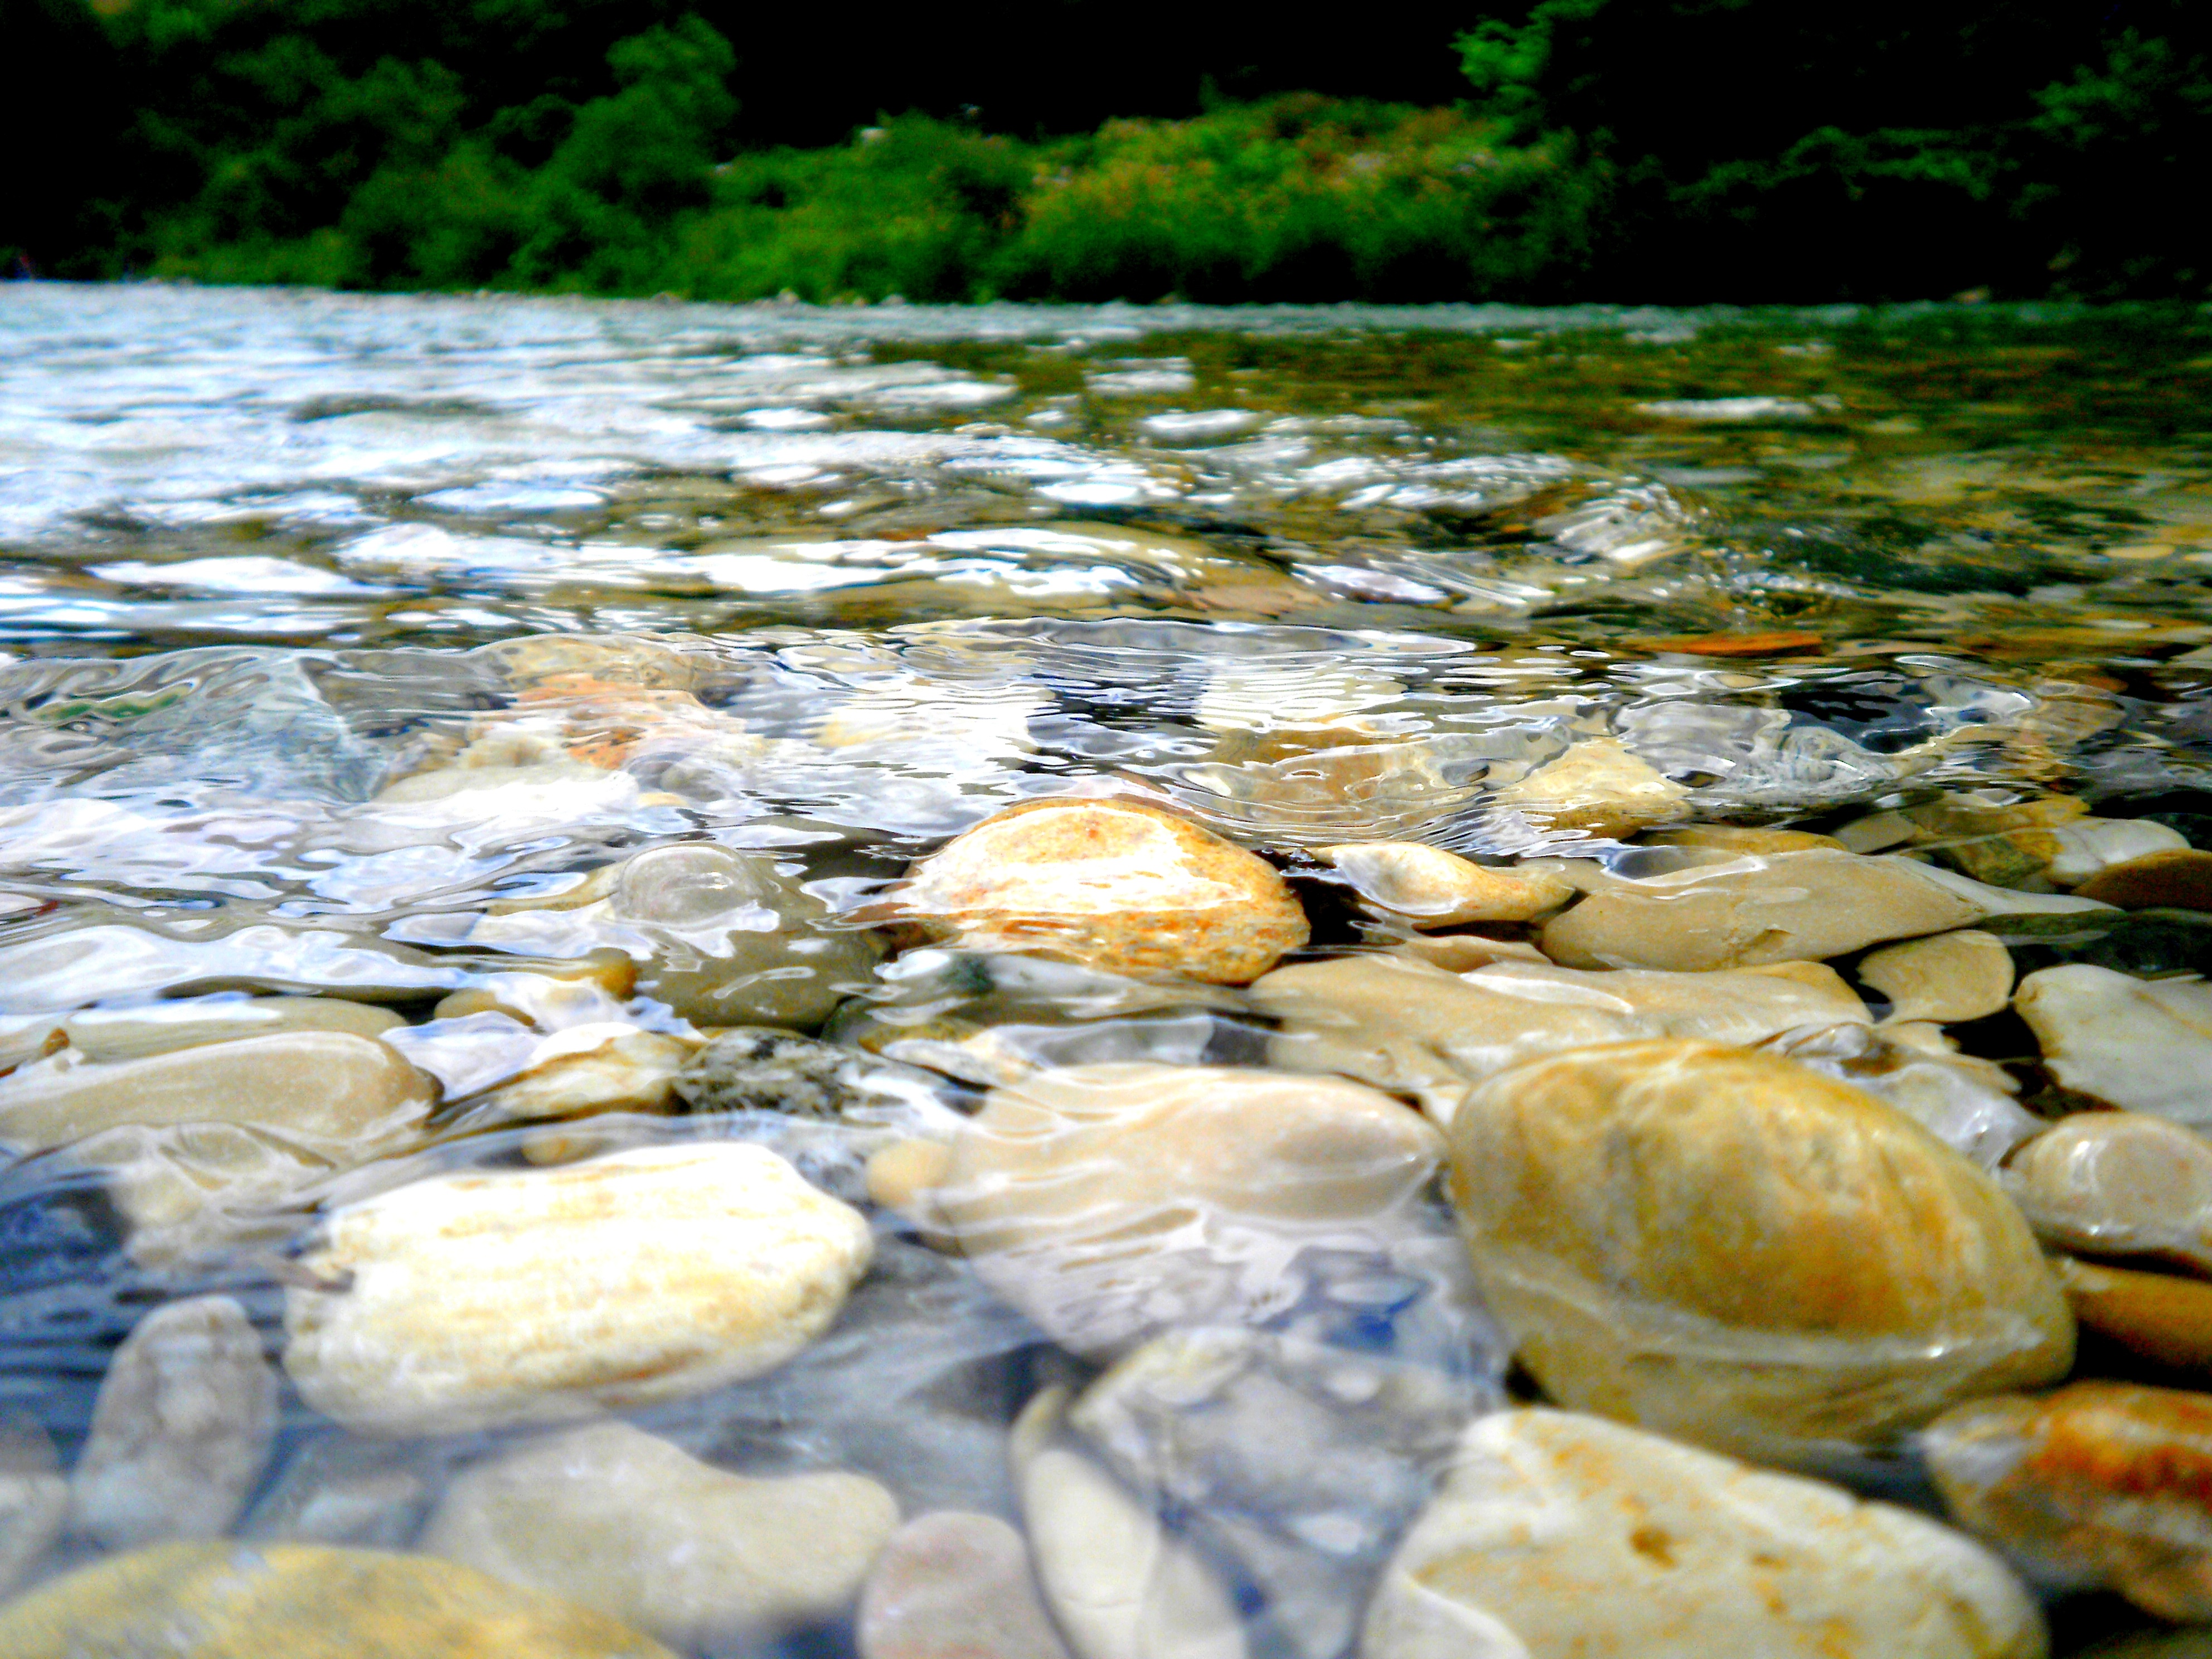
water, nature, rock, leaf, river, pond, stream, autumn, rapid, body of water, stones, water feature, watercourse, landform